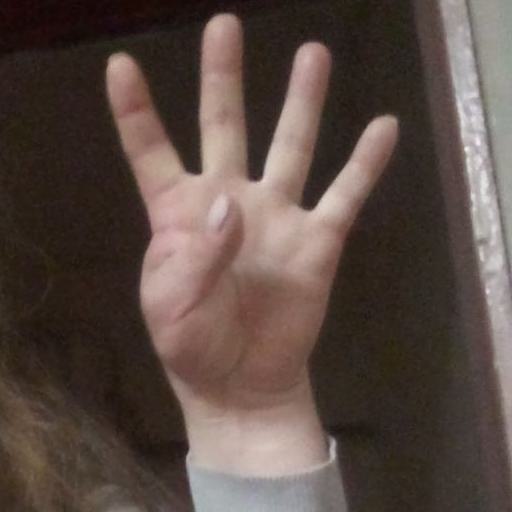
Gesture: four